Michelle Phillips

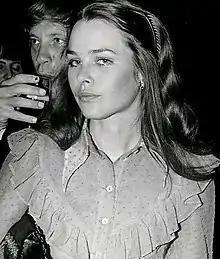
Phillips at the 1971 Golden Globe Awards

That same year, Phillips recorded vocals as a cheerleader along with Darlene Love for the Cheech & Chong single "Basketball Jones", which peaked at No 15 on the "Billboard" singles chart. In 1974, she was featured in the action-horror television film "The California Kid" opposite Martin Sheen. She had a cameo appearance in a party scene with then-boyfriend Warren Beatty in "Shampoo" (1975). She would later state that she considered Beatty the love of her life. In 1975, Phillips signed a solo recording contract with A&M Records and released a promo single, "Aloha Louie", a song she wrote with ex-husband John Phillips. Phillips released her first solo single in 1976, "No Love Today", which appeared on the "Mother, Jugs & Speed" movie soundtrack.